Ferndale, California

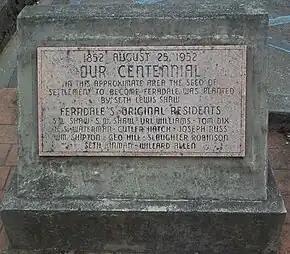
The marble Centennial Plaque for Ferndale, California, on Main Street, erected in 1952

In August 1852, Allard and the Shaw brothers borrowed a canoe from the Wiyots in the Table Bluff area and paddled it across the Eel and up Francis Creek to arrive with their supplies in the approximate vicinity of what is now Main and Shaw streets. In September 1852, they cleared a five-acre area of ferns and began building a cabin near the base of the Wildcat Road even though Allard was sick with ague. By January 1853, twelve men were living in the Shaws' cabin including Seth Kinman, who provided the group with meat, and Joseph Russ. About this time, Stephen Shaw painted the portrait of Wiyot elder Kiwelattah (or Ki-we-lah-tah) and kept a detailed journal of two years of trying to grow plants in cold coastal fog.